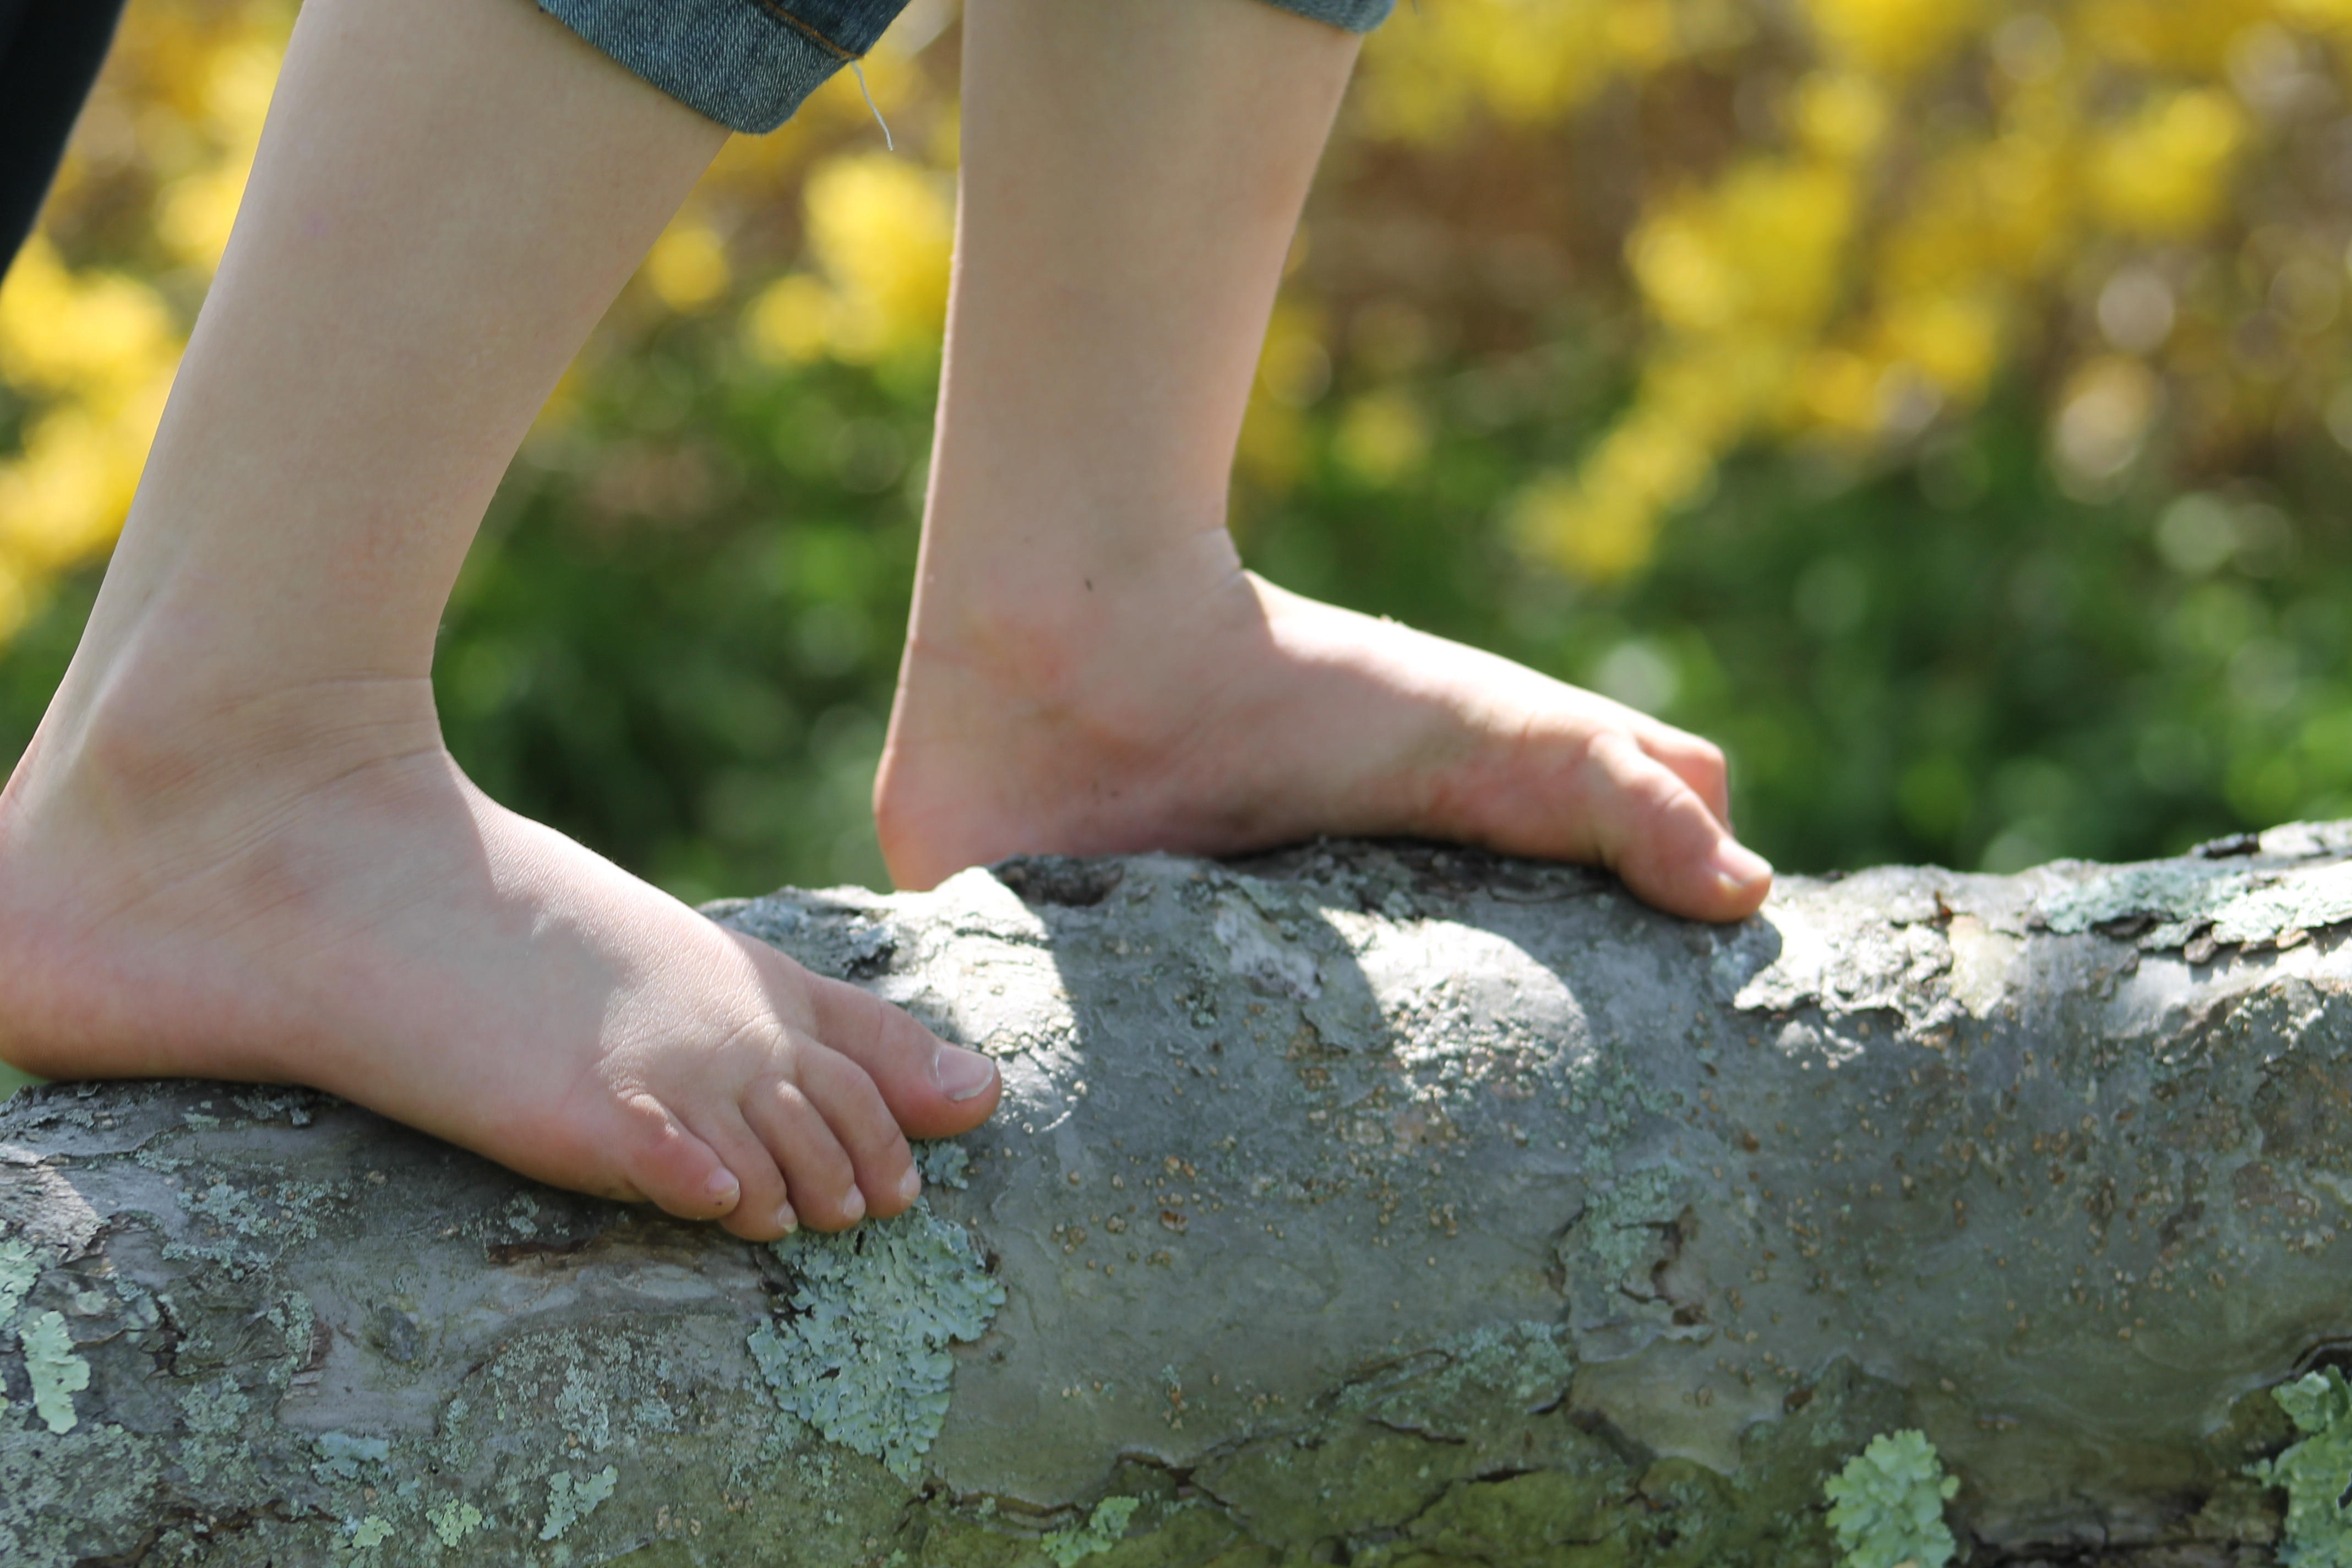
hand, grass, lawn, leg, green, mud, human body, barefoot, footwear